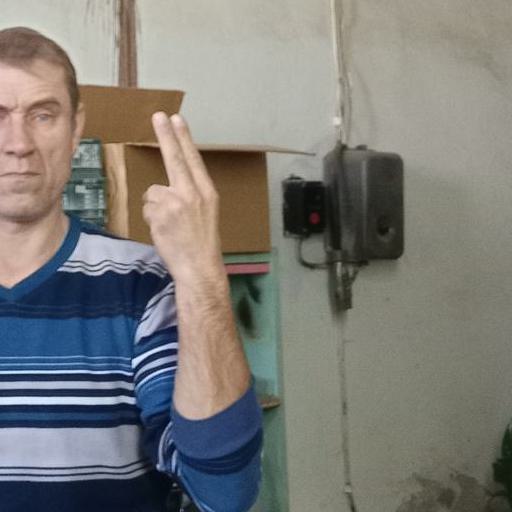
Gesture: two_up_inverted